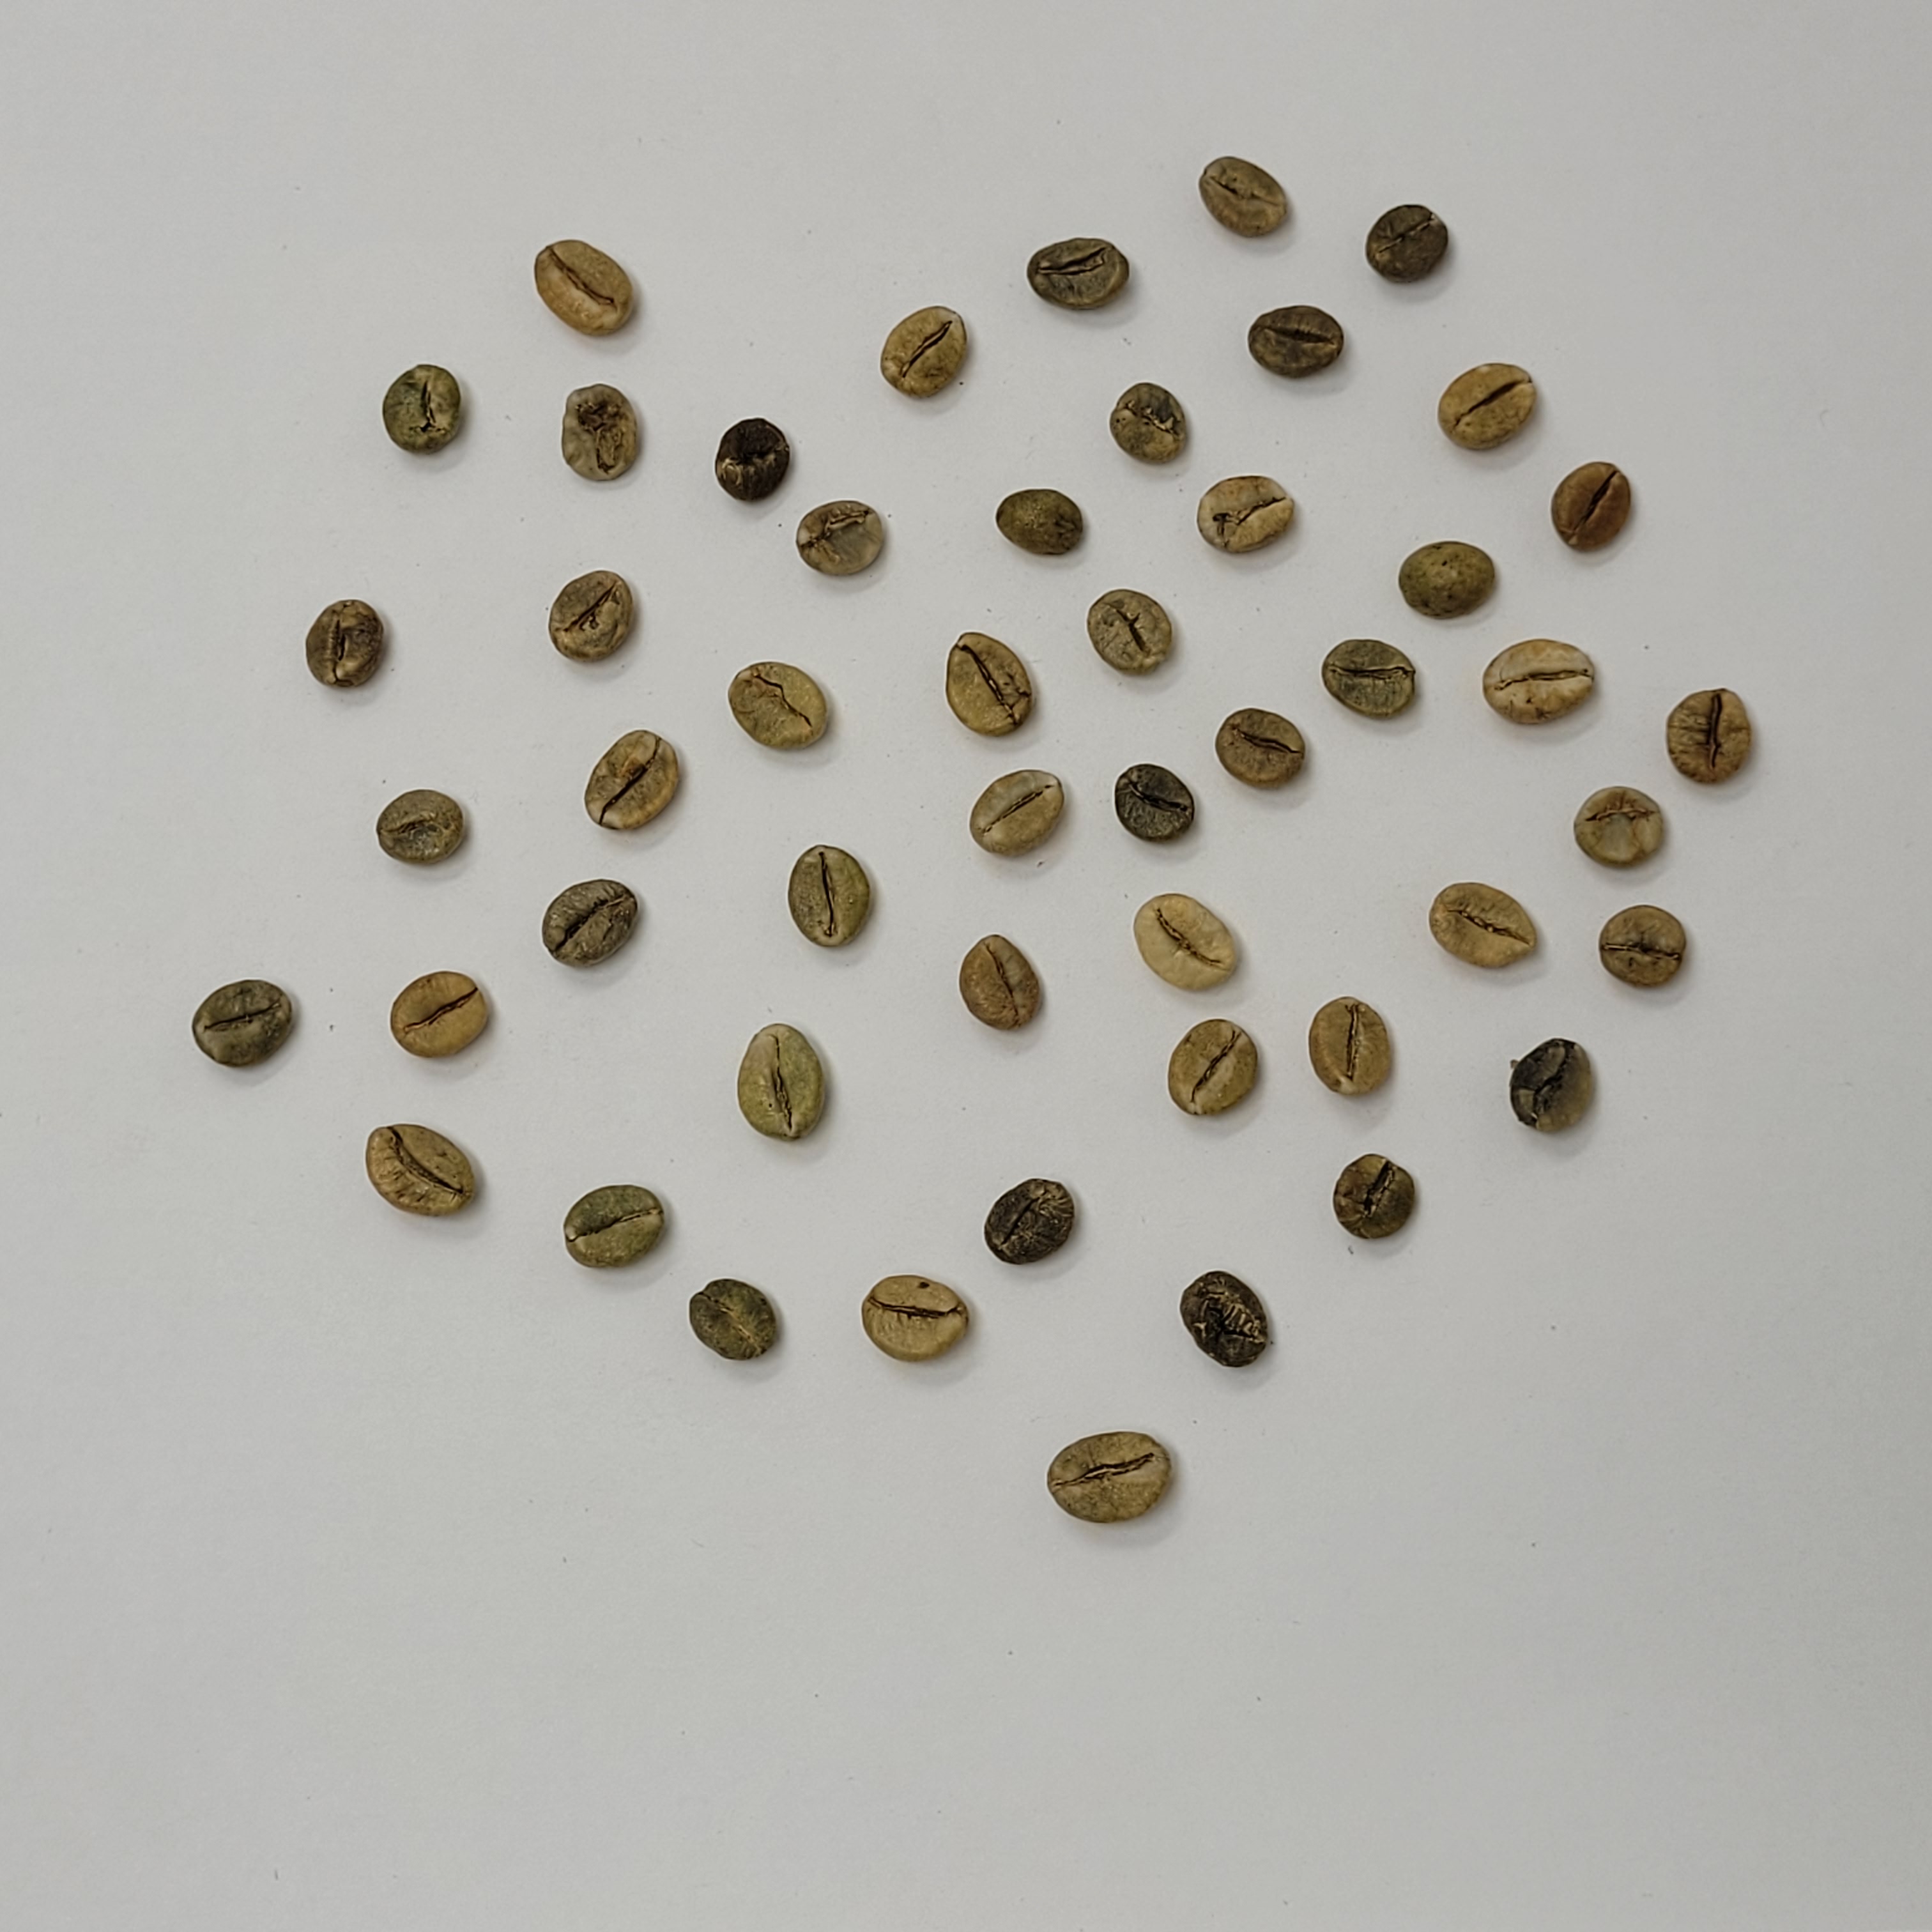
Coffee bean quality grade: A